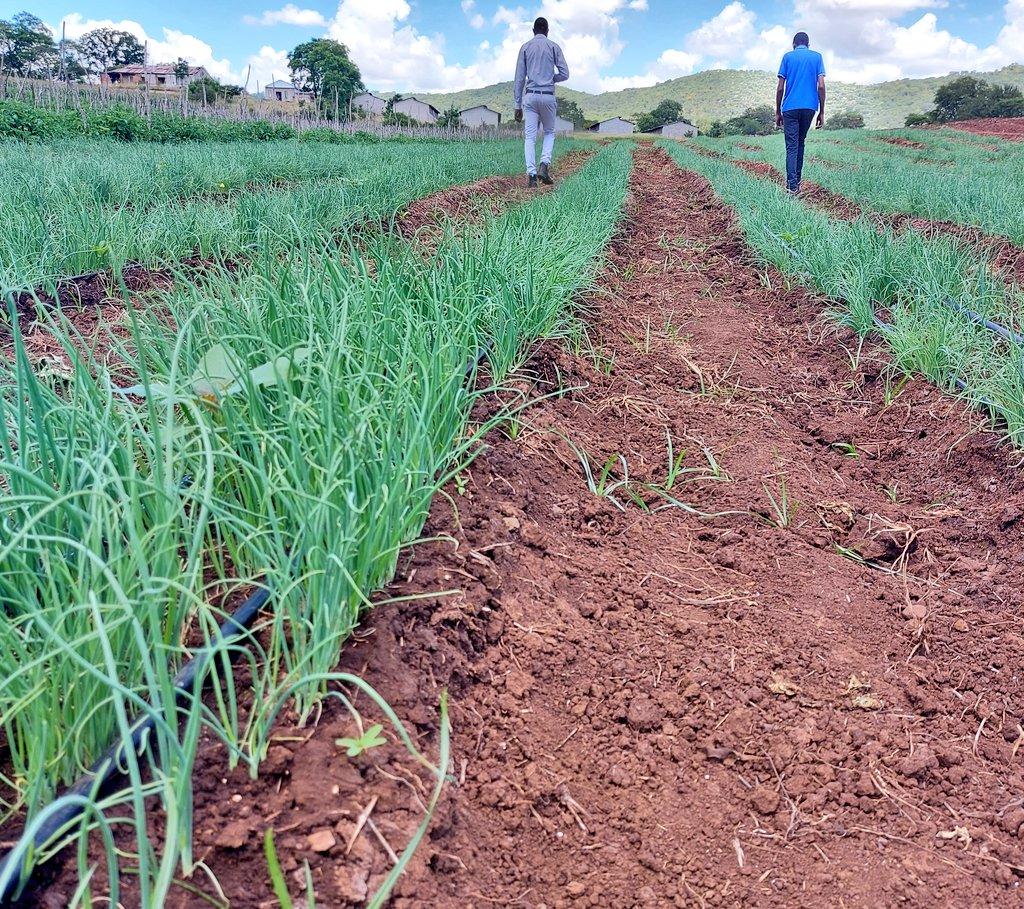
Wanaume wawili wakiwa katika shamba la umwagiliaji wa zao la vitunguu ambavyo vipo katika vijaruba, ndani yake kukiwa na mirija inayosambaza maji katika zao hilo.